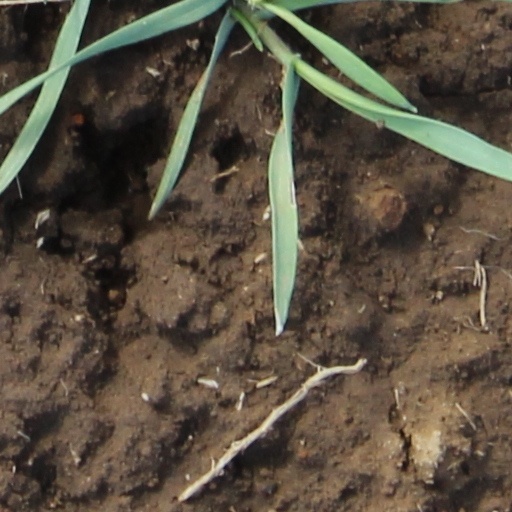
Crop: wheat